Lindsay Edward

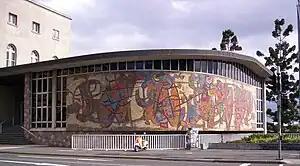
Glass mosaic mural by Lindsay Edward on former State Library building

Lindsay M. Edward (1919–2007) was an Australian abstract artist, mosaicist and teacher. He was born in Victoria on 26 August 1919.